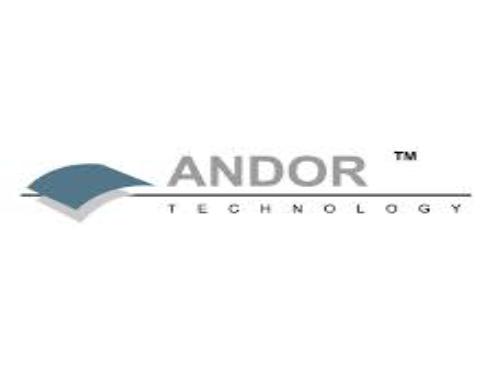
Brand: andor technology
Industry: Electronic